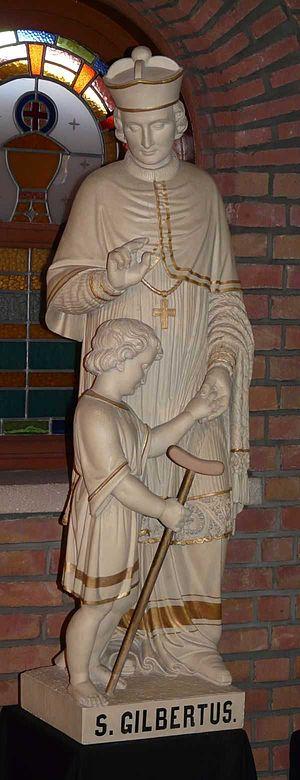
Gilbert de Sempringham, est le saint fondateur de l'ordre des moines gilbertins en Angleterre, plus tard connu sous le nom d'ordre de Saint-Gilbert.